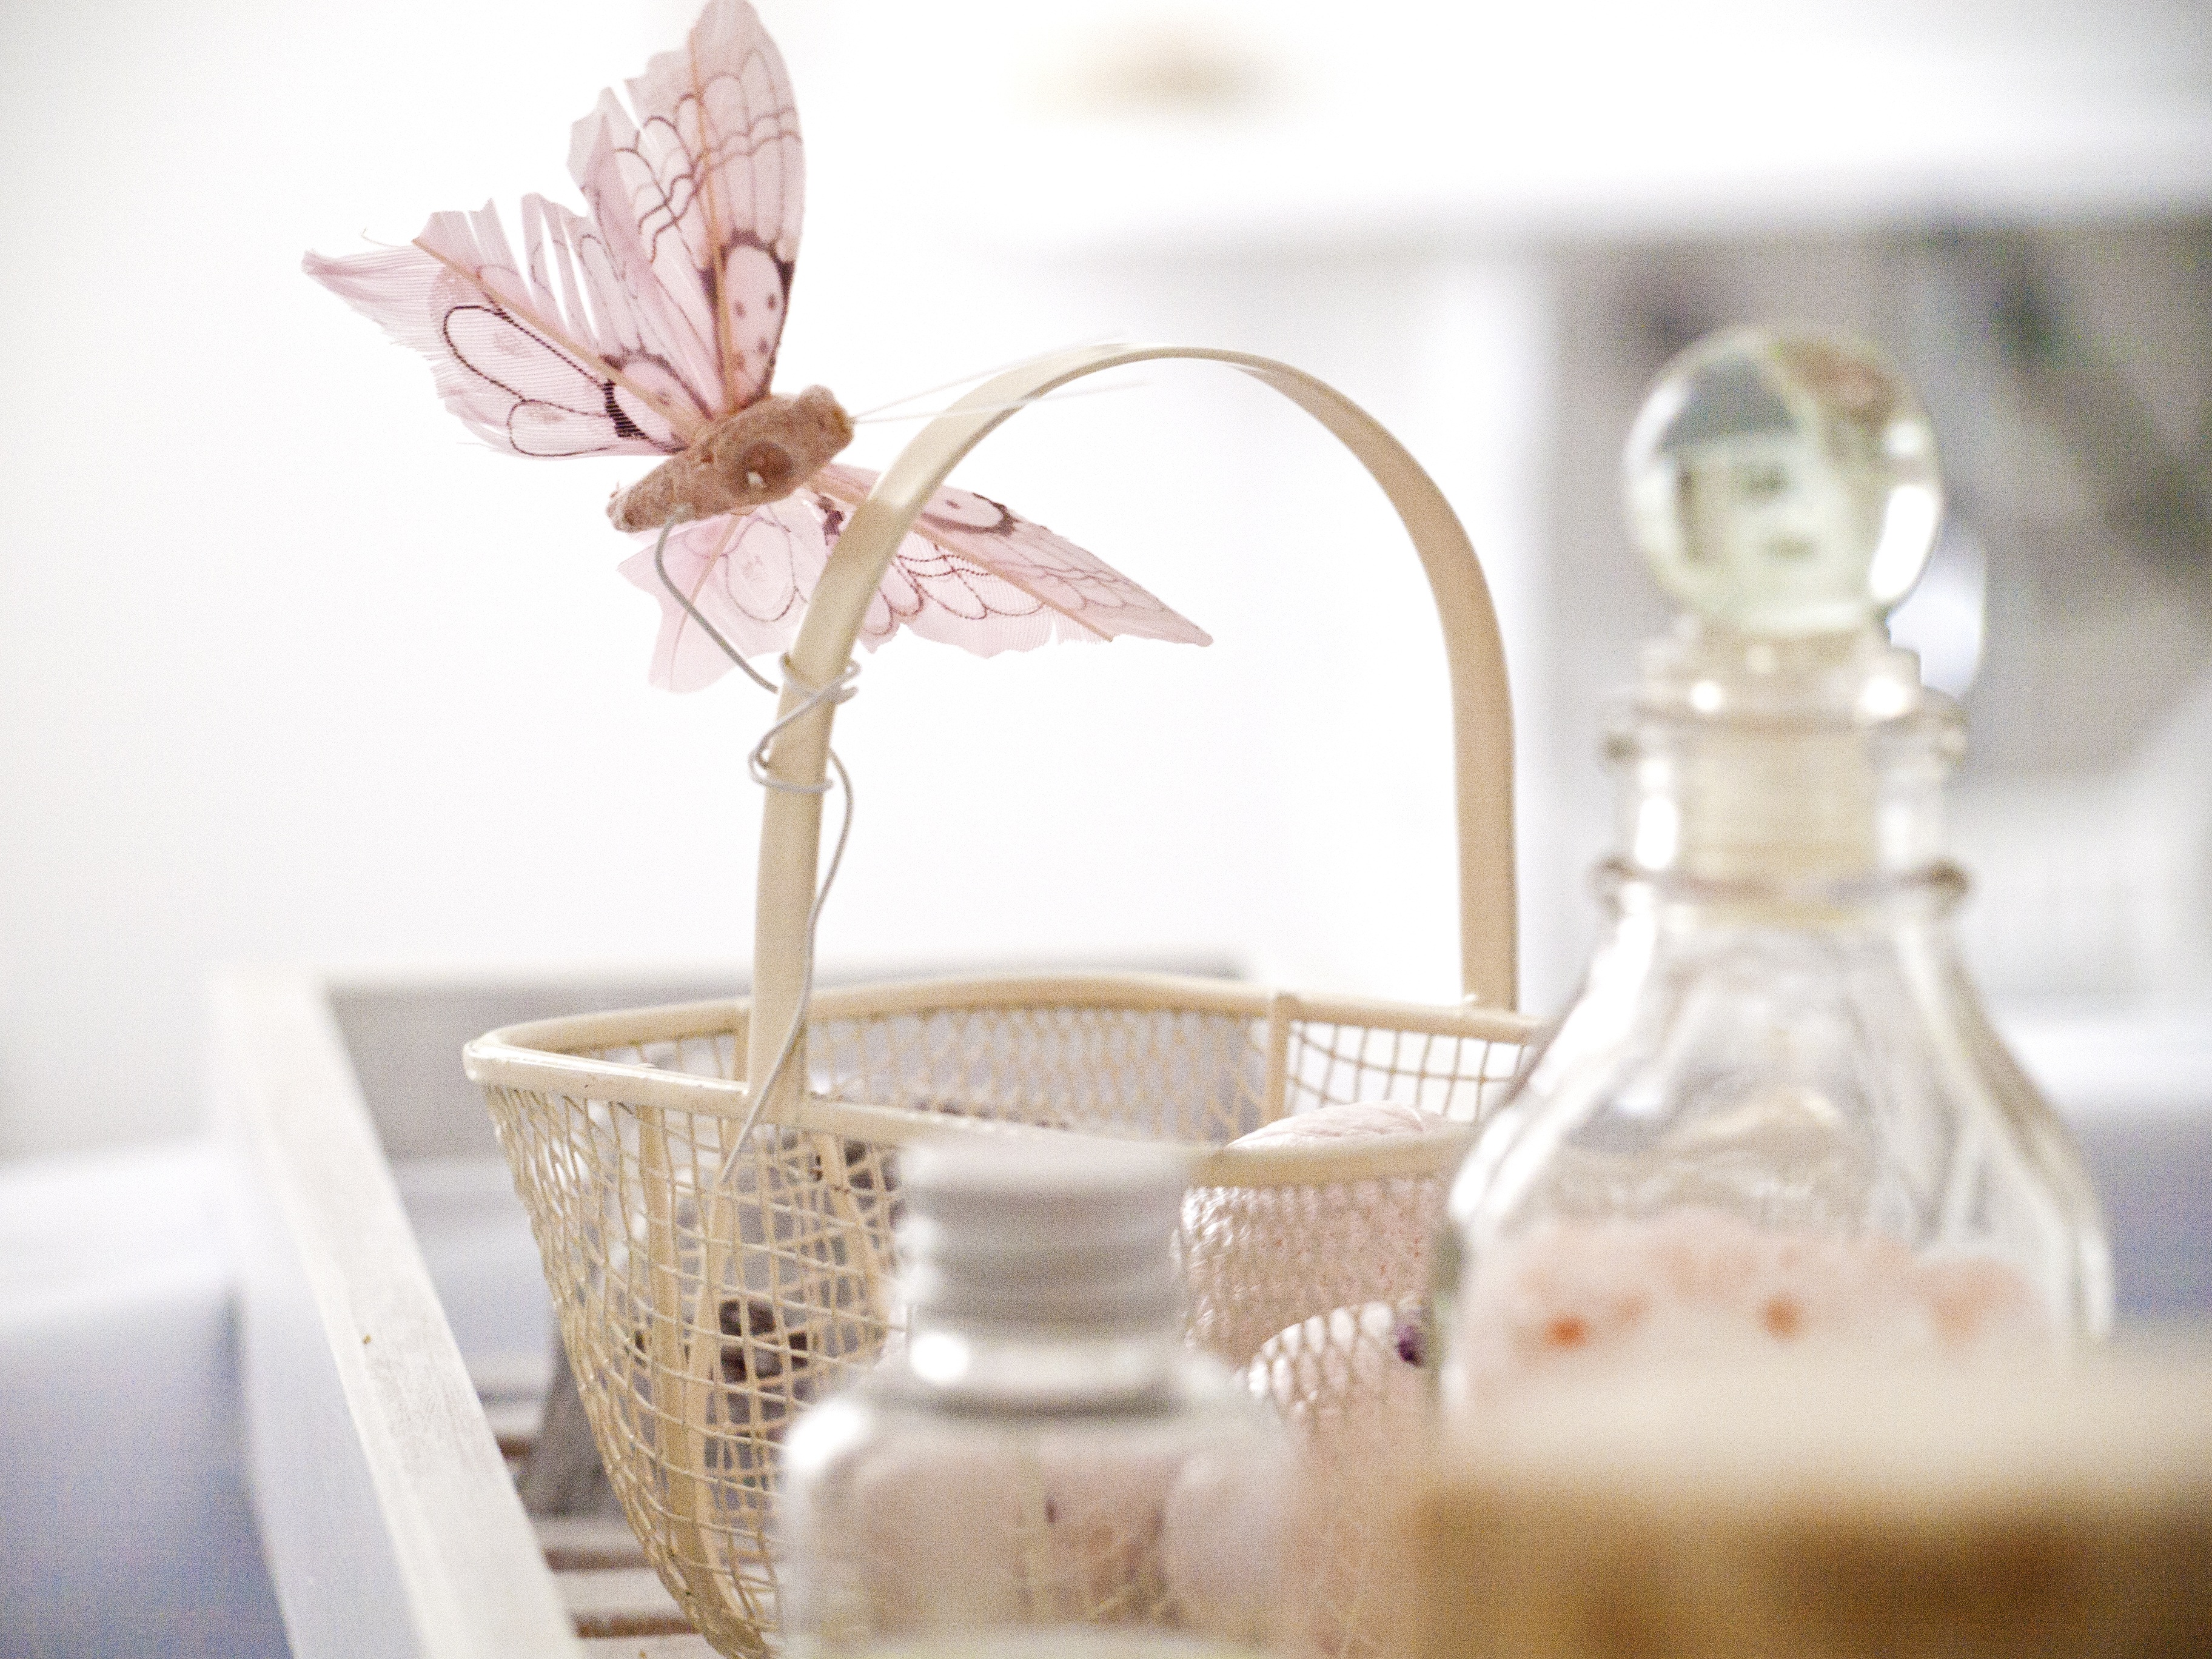
flower, glass, clean, wash, basket, pink, healthy, close, lighting, relaxation, bless you, harmony, therapy, recovery, wellness, feel at home, bath balls, natural cosmetics, badesalz, centrepiece, drinkware